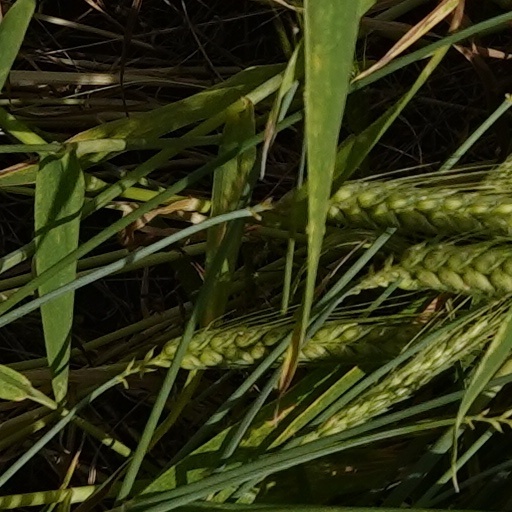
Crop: wheat